Subroto Mukerjee

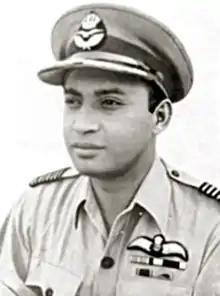
Air Marshal Subroto Mukerjee(pictured wearing Group Captain's insignia)

Subroto Mukerjee (Bengali: সুব্রত মুখোপাধ্যায়) (5 March 1911 – 8 November 1960) was an Indian military officer who was the first Indian Commander-in-Chief (C-in-C) of the Indian Air Force. He was awarded several honours during the course of a three-decade-long career, ended by his untimely demise in 1960. Mukerjee has been called the "Father of the Indian Air Force."